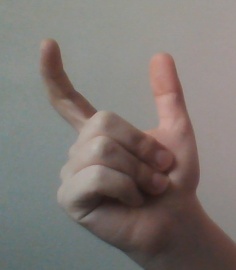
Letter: nun